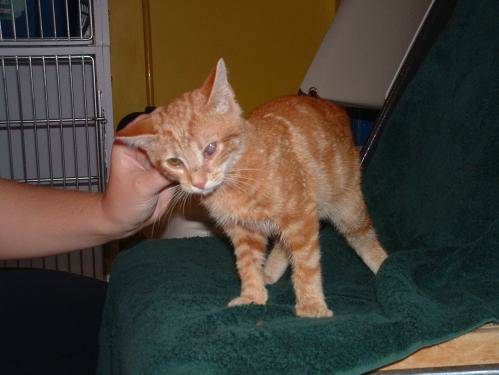
Label: cats